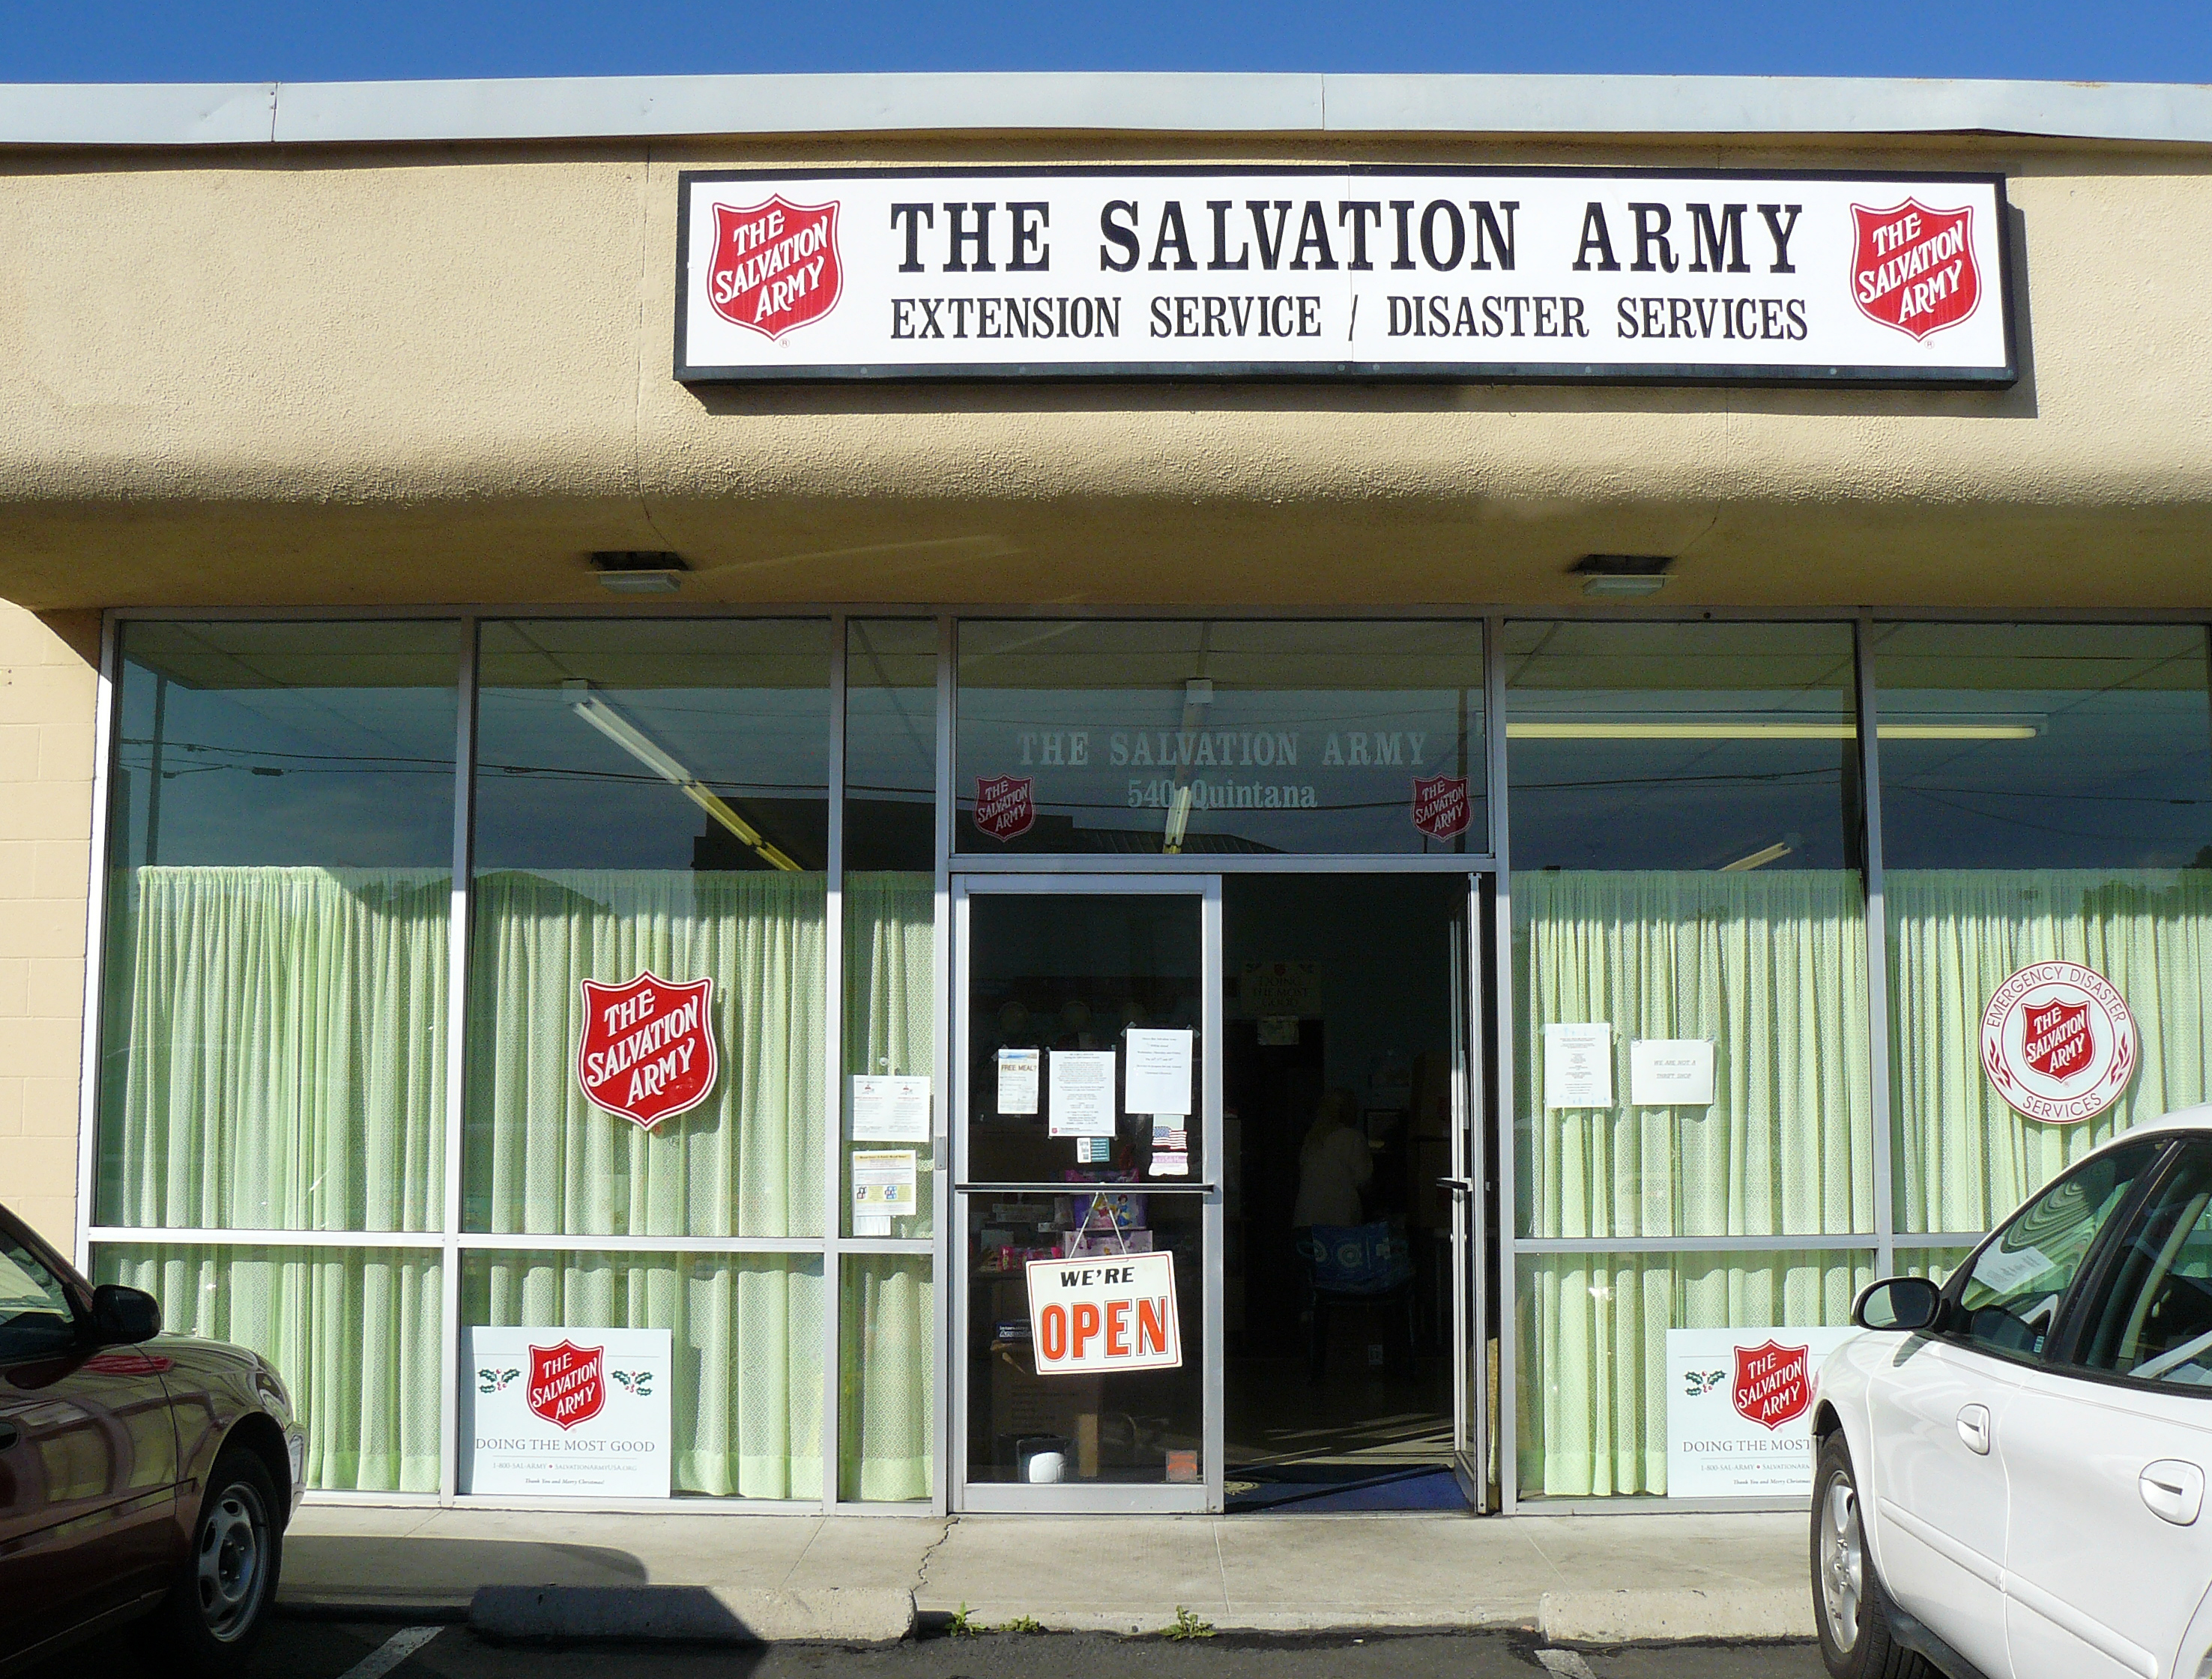
restaurant, sign, interior design, salvationarmy, helpingothers, salvationarmymorrobay, retail, window covering